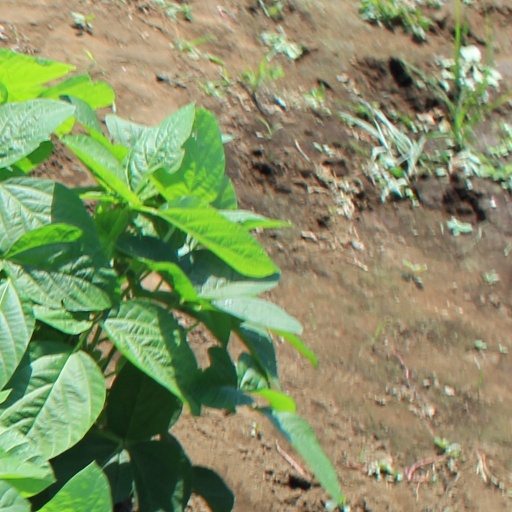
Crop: soybean